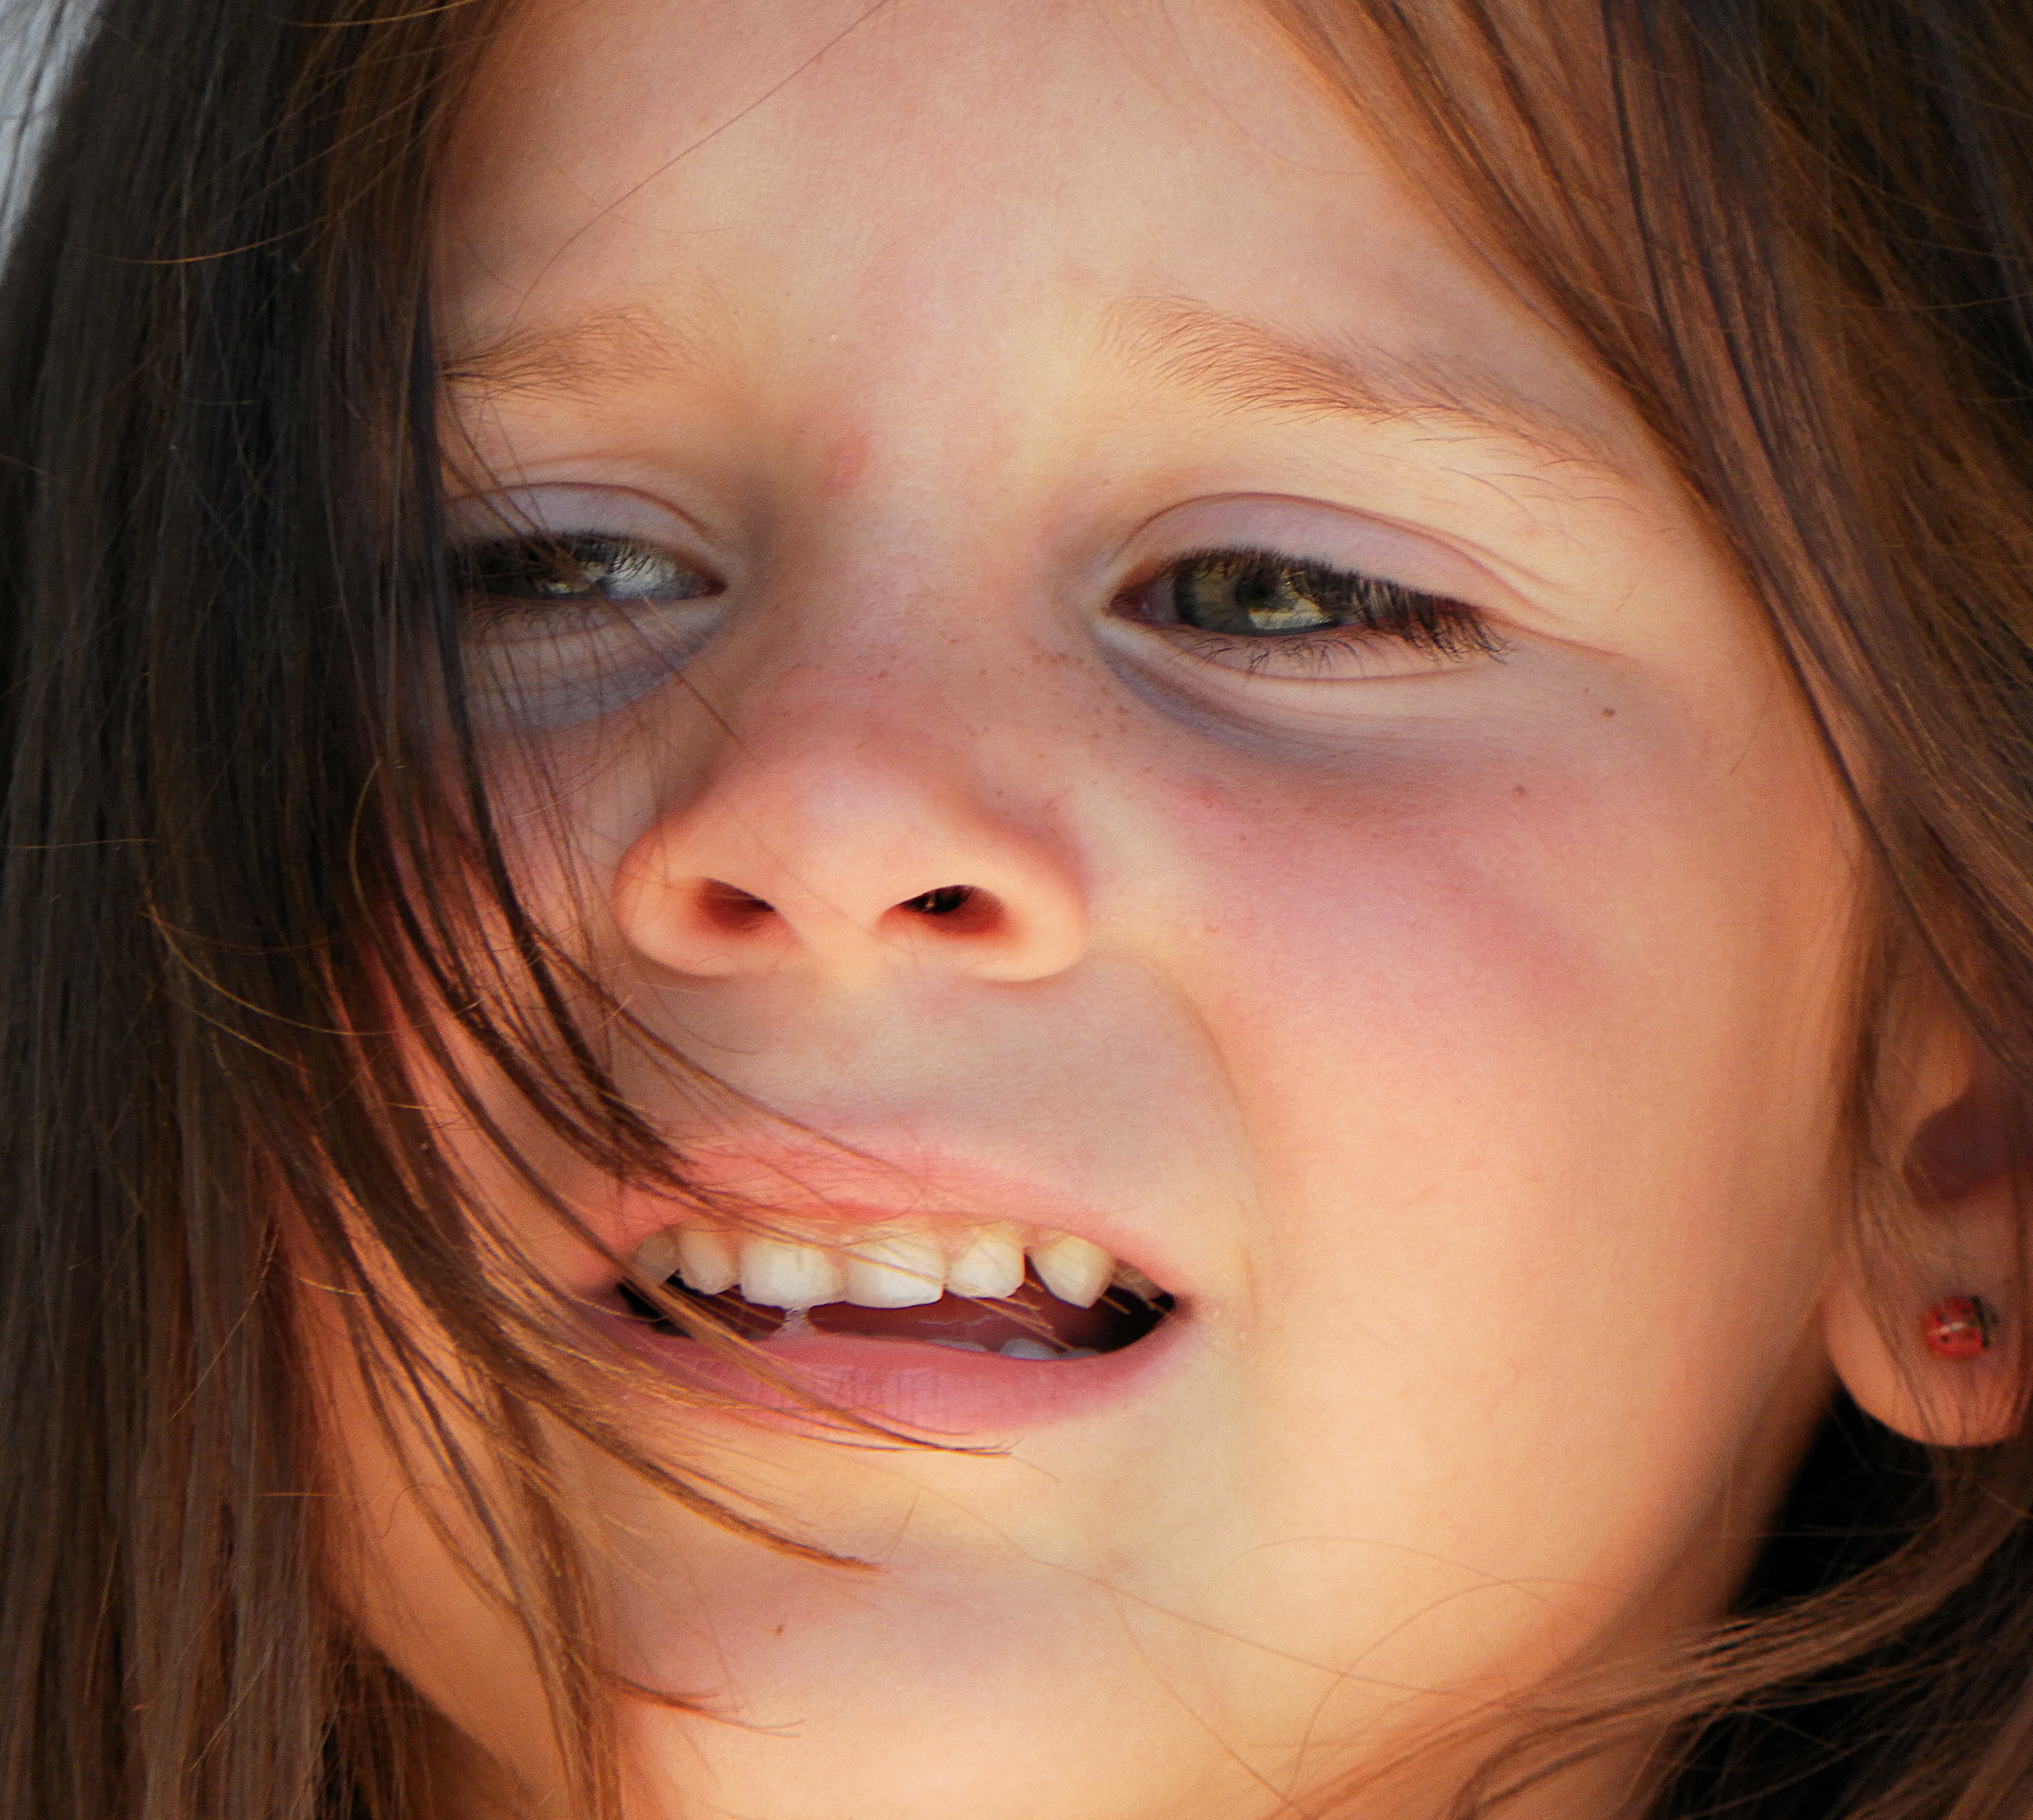
person, girl, woman, portrait, red, child, ear, facial expression, lip, smile, mouth, close up, human body, face, nose, cheek, infant, toddler, eye, head, skin, beauty, organ, laughter, tooth, emotion, retrato, ggl1, noa, samsungwb5500, brown hair, sense, portrait photography